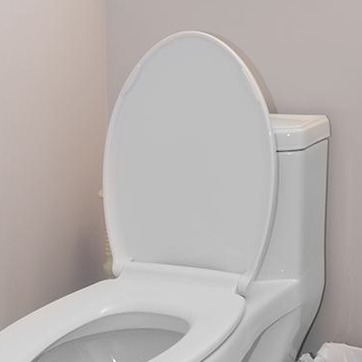
Material: plastic